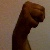
The image shows a hand gesture representing the letter 'M' in Indian Sign Language.